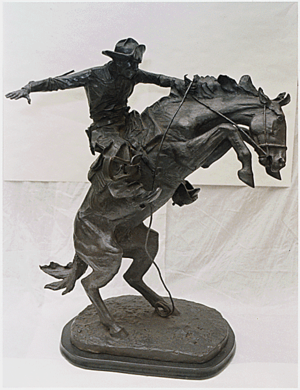
The Bronco buster ou Le Dompteur de broncho est la première sculpture en bronze réalisée par l'artiste américain Frederic Remington. Elle est datée de 1895. Elle représente le débourrage d'un cheval sauvage, et symbolise l'esprit conquérant et héroïque qui prévalait aux États-Unis lors de la conquête de l'Ouest.
Frederic Sackrider Remington est un peintre, dessinateur et sculpteur américain spécialisé dans la description de l'Ouest américain et rattaché au courant moderniste du réalisme américain.